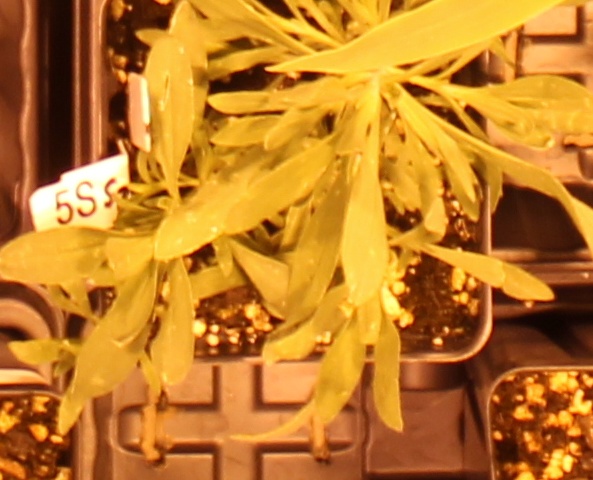
Label: Kochia